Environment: real
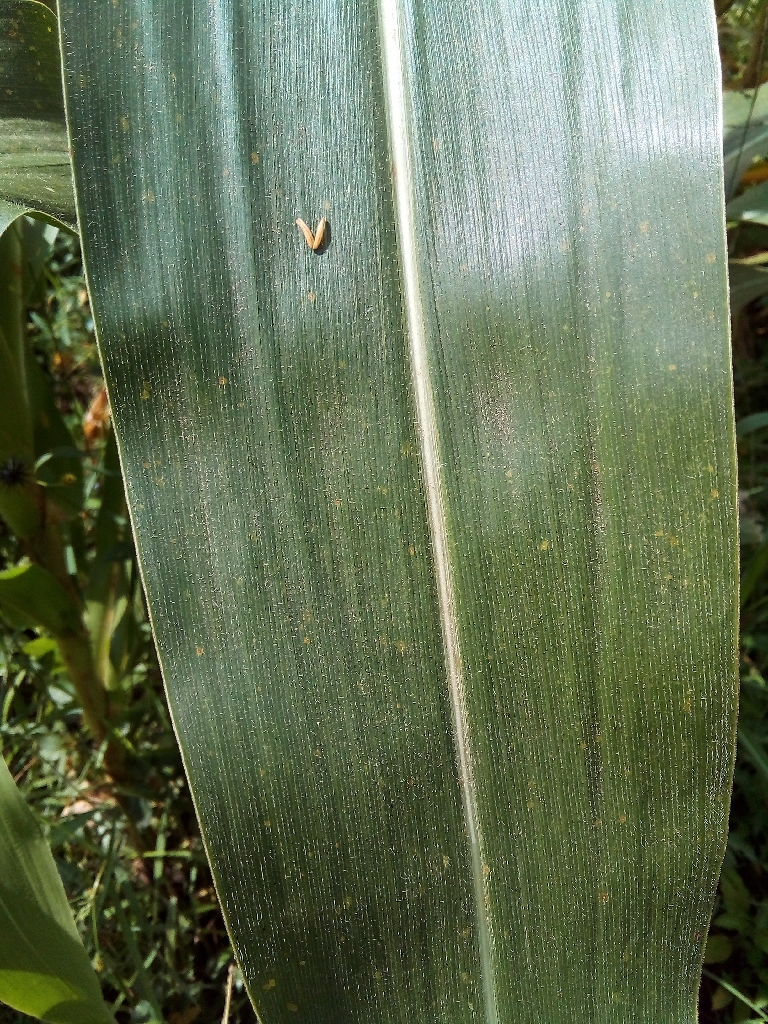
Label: healthy